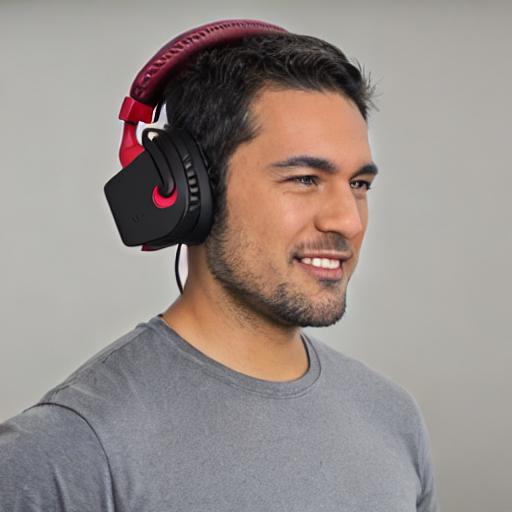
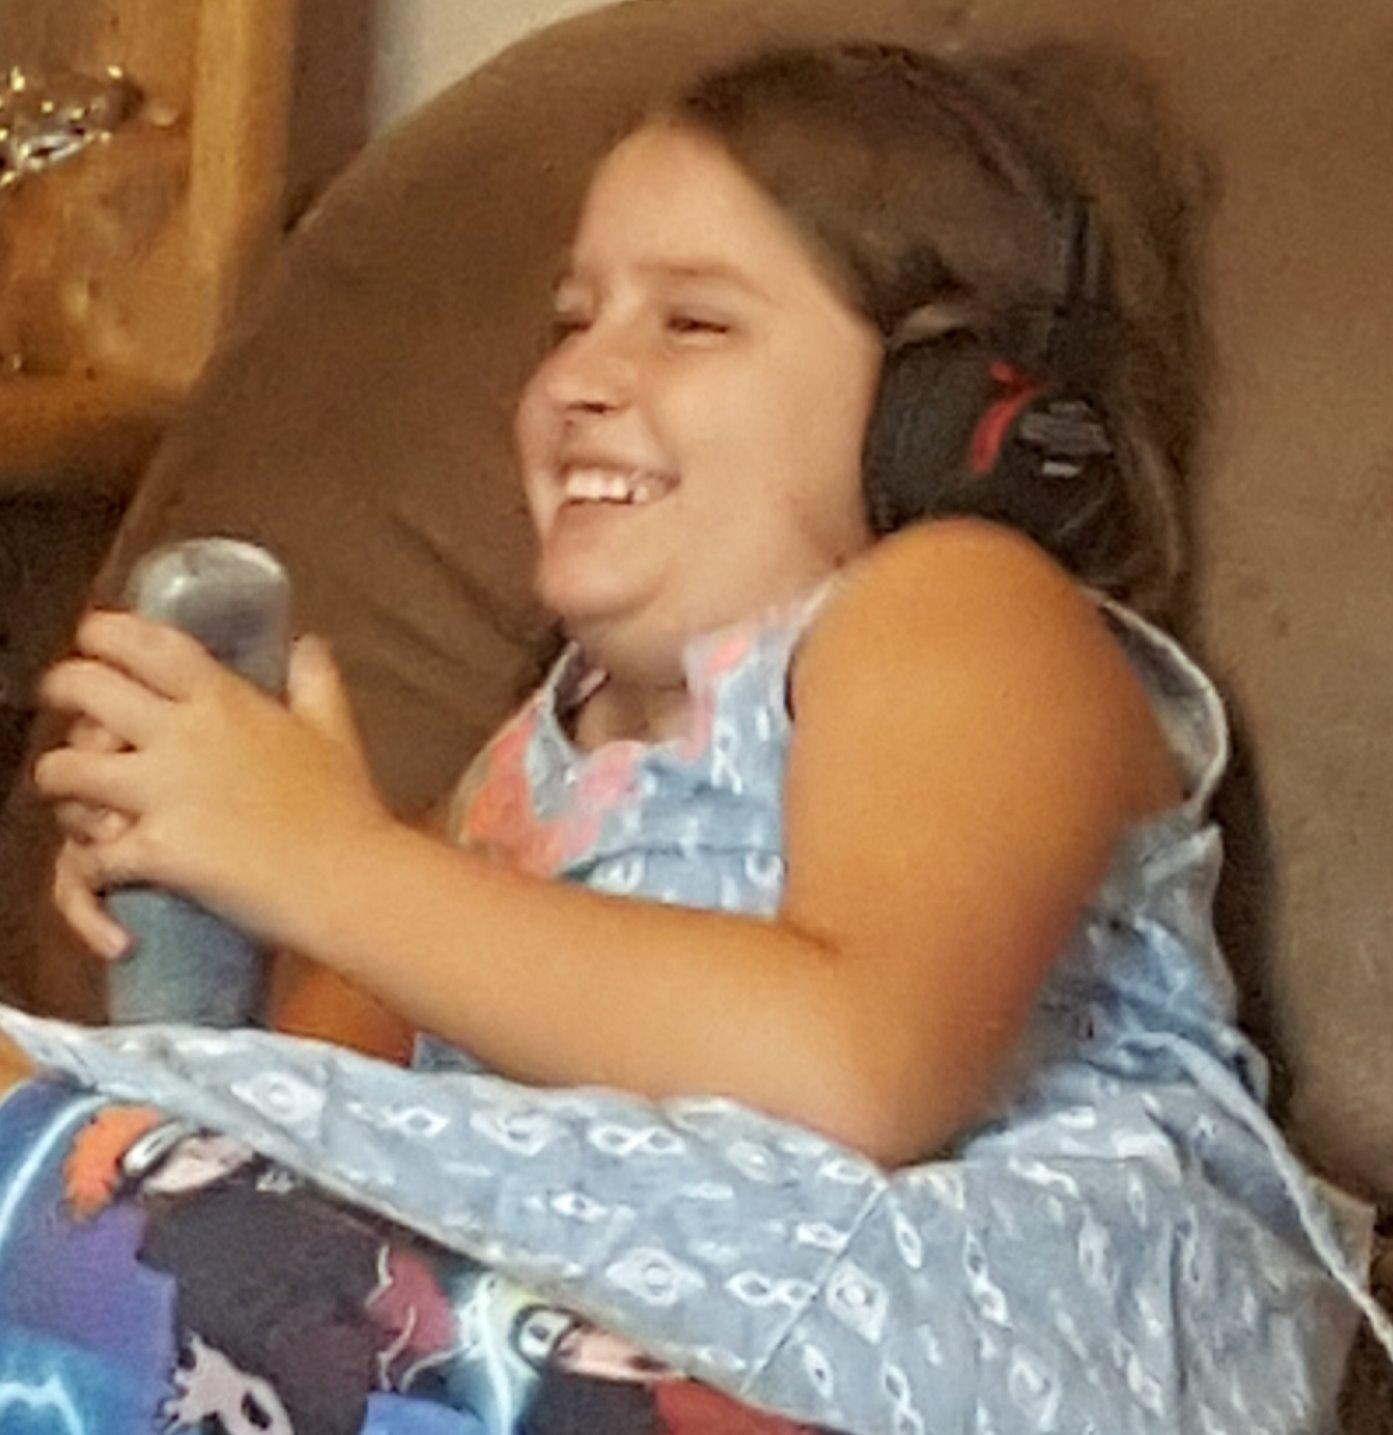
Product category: headphones
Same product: no